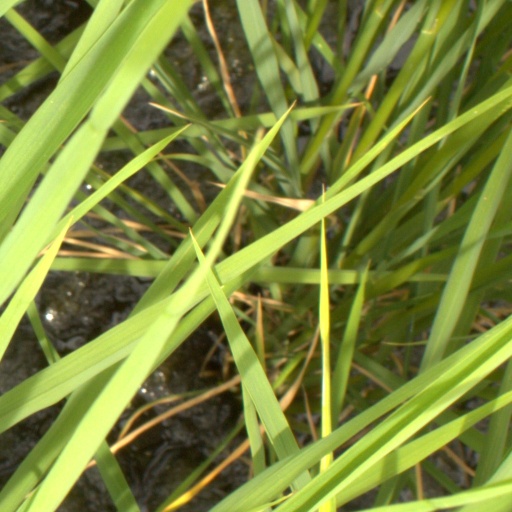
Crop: rice